Manx Electric Railway rolling stock

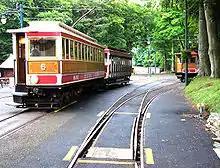
"Tunnel" Car No.6

A total of 33 motor cars were provided to the railway from its inception in 1893 (the last was delivered in 1906), and most of these survive today except where noted below. These tramcars are in a variety of styles, ranging from closed saloons to open toastracks, and were delivered in batches from various manufacturers. Today the serviceable fleet appear in a variety of historical livery styles. There are presently a total of fourteen working cars. Notable among these are their original two, which hold the Guinness World Record as the oldest operational tramcars still in regular use on their original line. Also of note are Winter Saloon No. 22, which was rebuilt after a fire in 1991, and works car No. 34, which began life as a replica works vehicle for the Snaefell Mountain Railway.